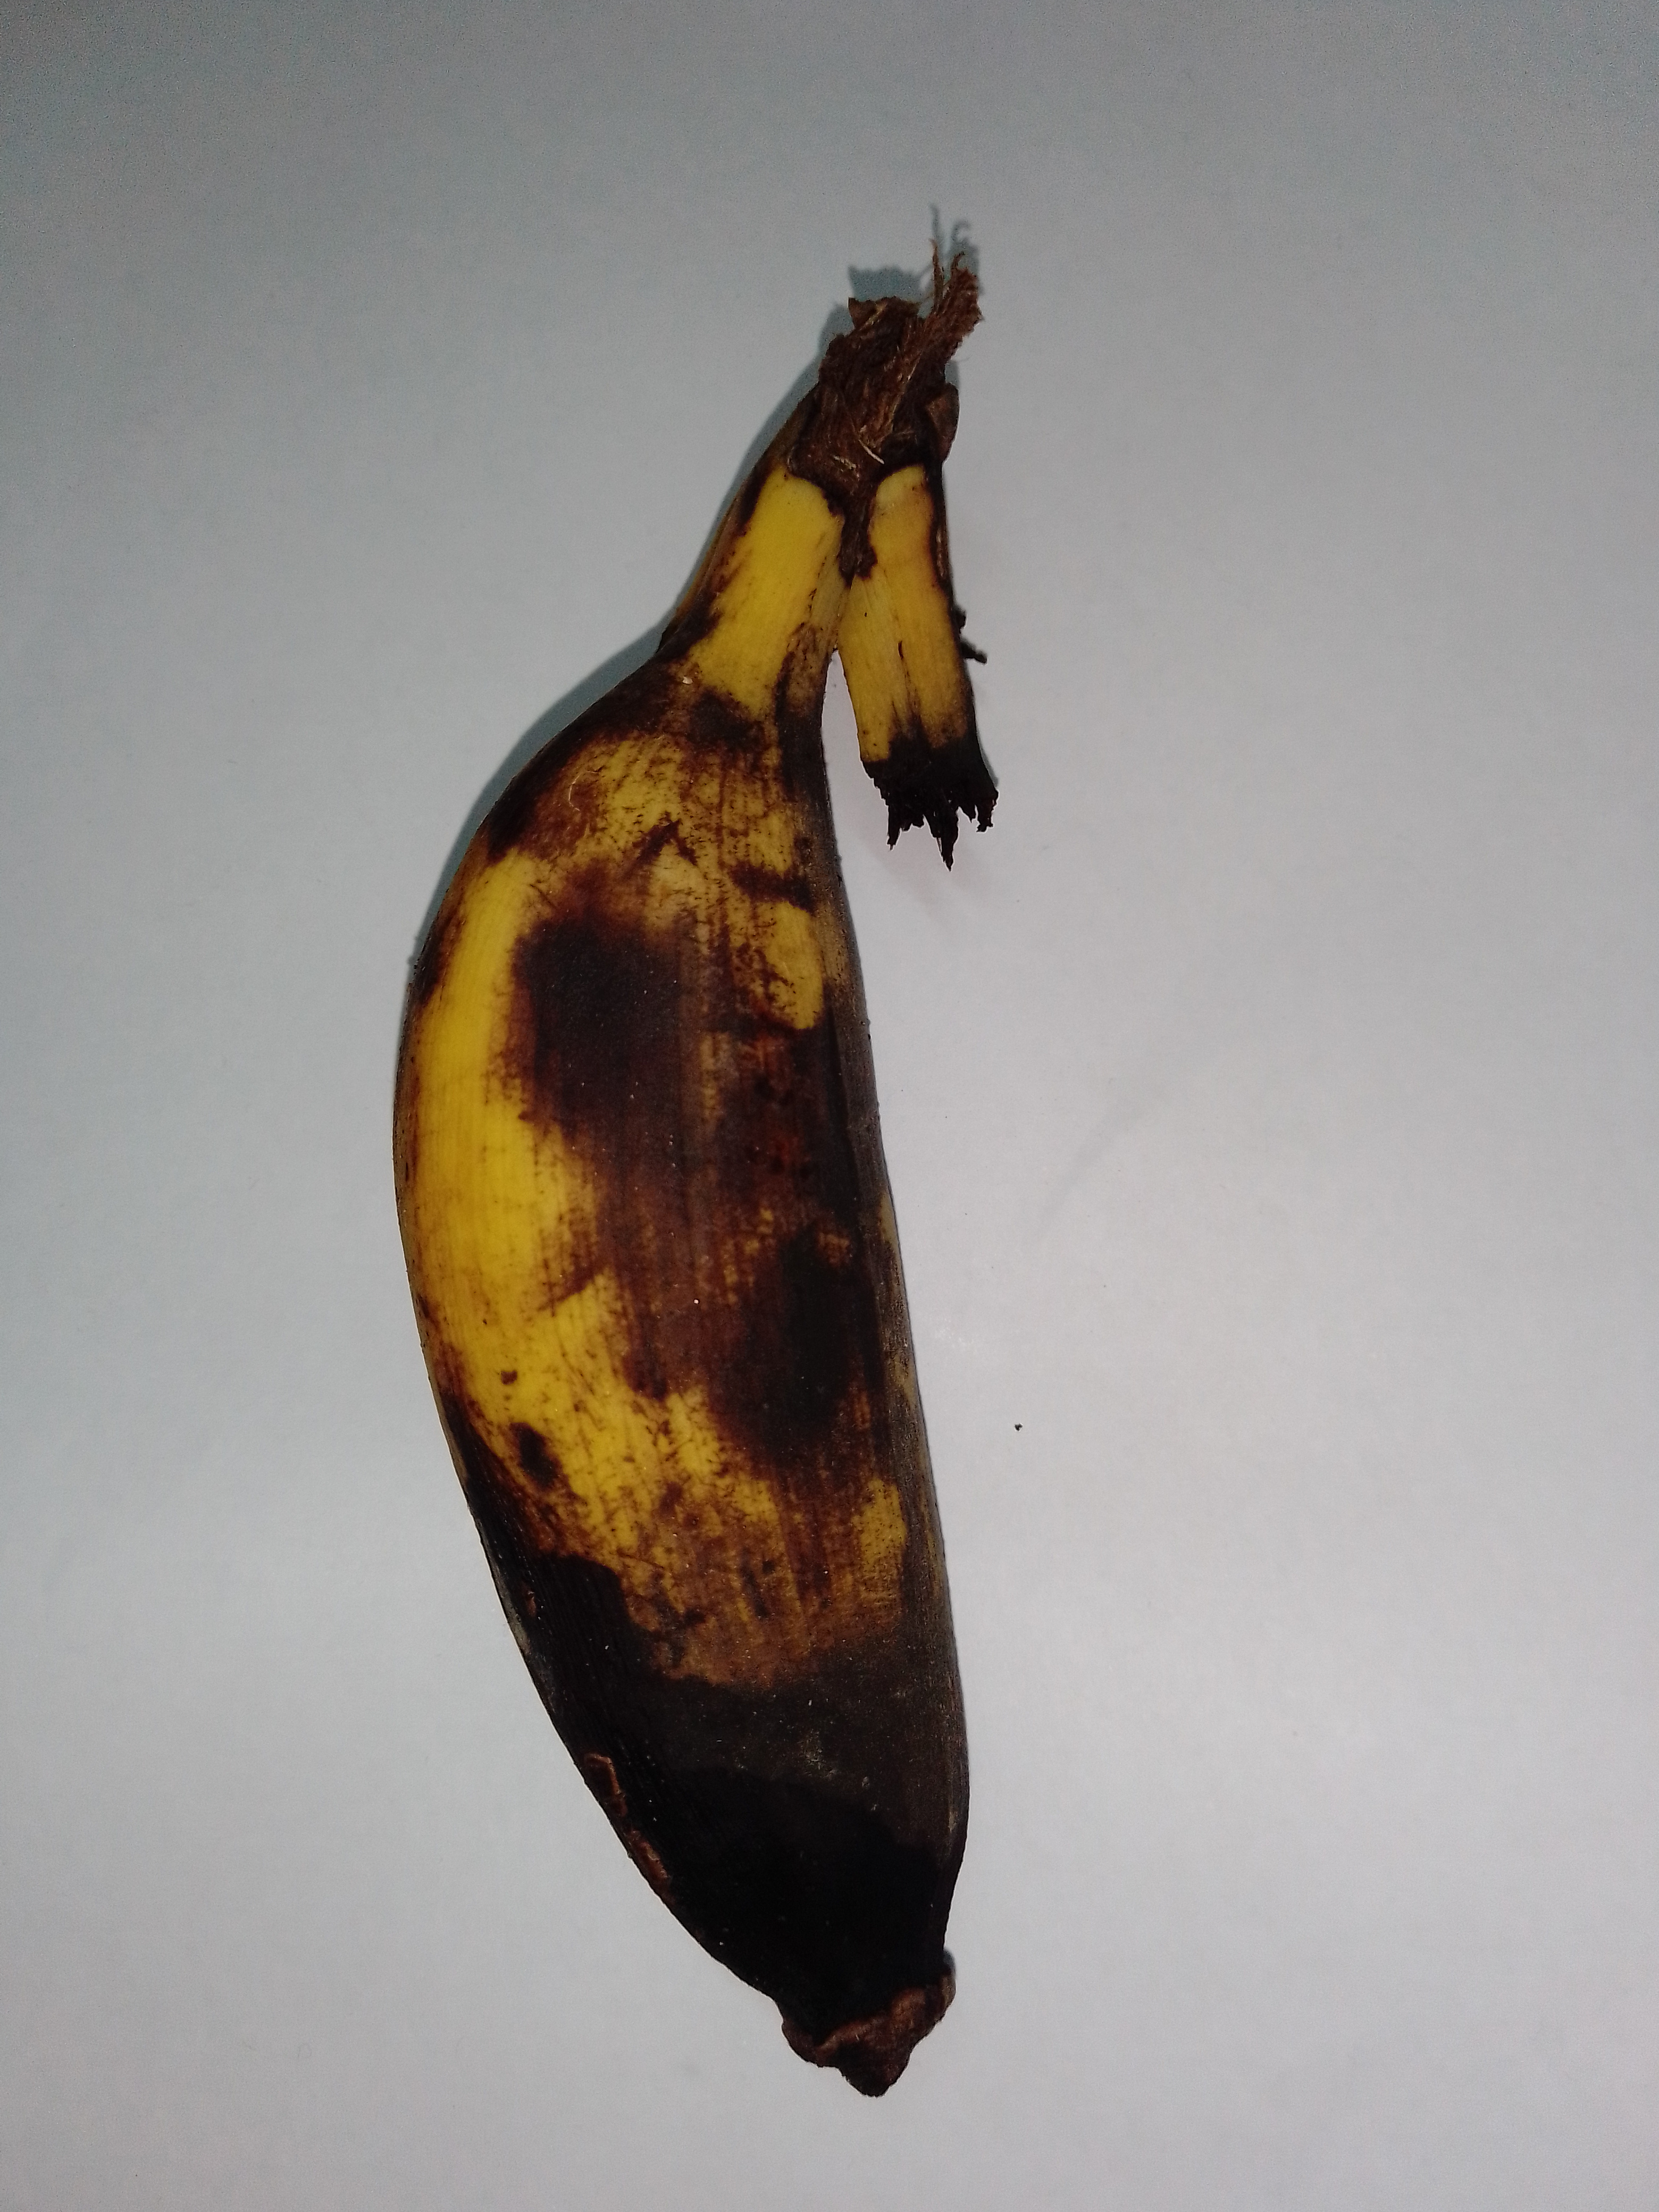
Fruit: banana
Condition: rotten